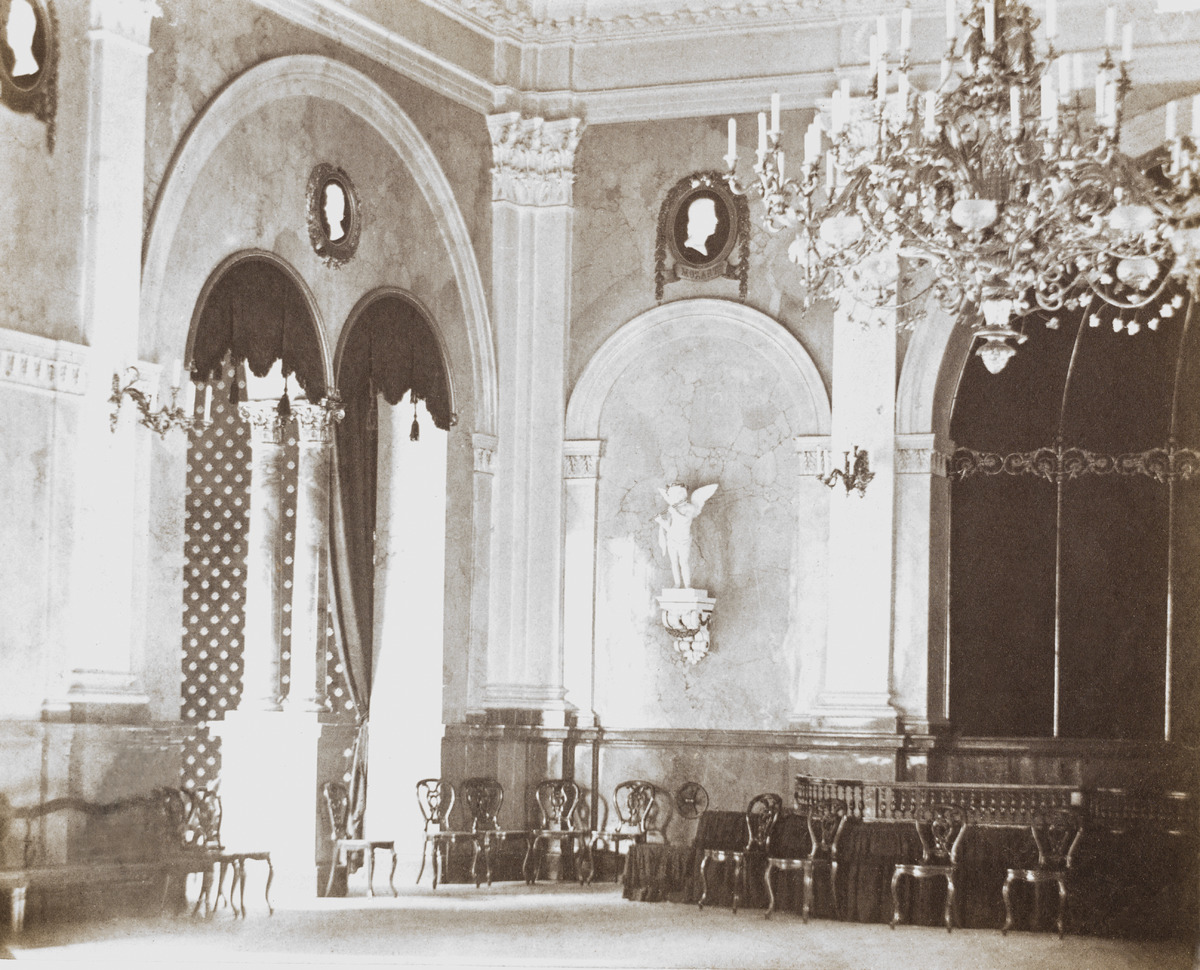
Hotelli Seurahuone
sisällön kuvaus: Hotelli Seurahuone. ( nyk.  Helsingin kaupungintalo). Juhlasali. Pohjoinen Esplanaadikatu 11 -13. mustavalkoinen
Ajankohta: kuvausaika 1885 - 1886
Paikka: Suomi, Uusimaa, Helsinki, Kruununhaka Helsinki, Pohjoisesplanadi 11-13
Aiheet: Hotelli Seurahuone, hotellit, sisustus, salit, juhlasalit, taideteokset, veistokset